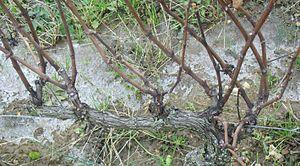
Pied de vigne dont le type de taille est le cordon de royat
La taille de la vigne est une opération viticole ayant pour but de limiter la croissance démesurée de la vigne pour régulariser la production des raisins en qualité et en quantité. Elle s'effectue généralement pendant le repos végétatif, en hiver, tout en prenant en compte le risque de gelées.
Le vignoble de Bourgogne est un vignoble français situé en Bourgogne-Franche-Comté dans les départements de l'Yonne, de la Côte-d'Or et de Saône-et-Loire. Il s’étend sur 250 km de longueur du nord de Chablis au sud du Mâconnais.
Le saint-aubin est un vin français d'appellation d'origine contrôlée (AOC) et d'appellation d'origine protégée, produit sur une partie de la commune de Saint-Aubin, dans le département de la Côte-d'Or.